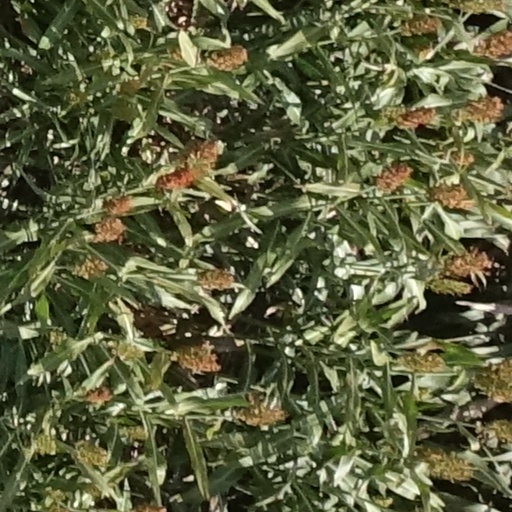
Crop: sorghum